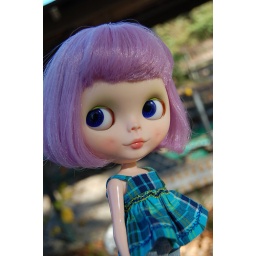
I'm too cute to sit in this house all the time!